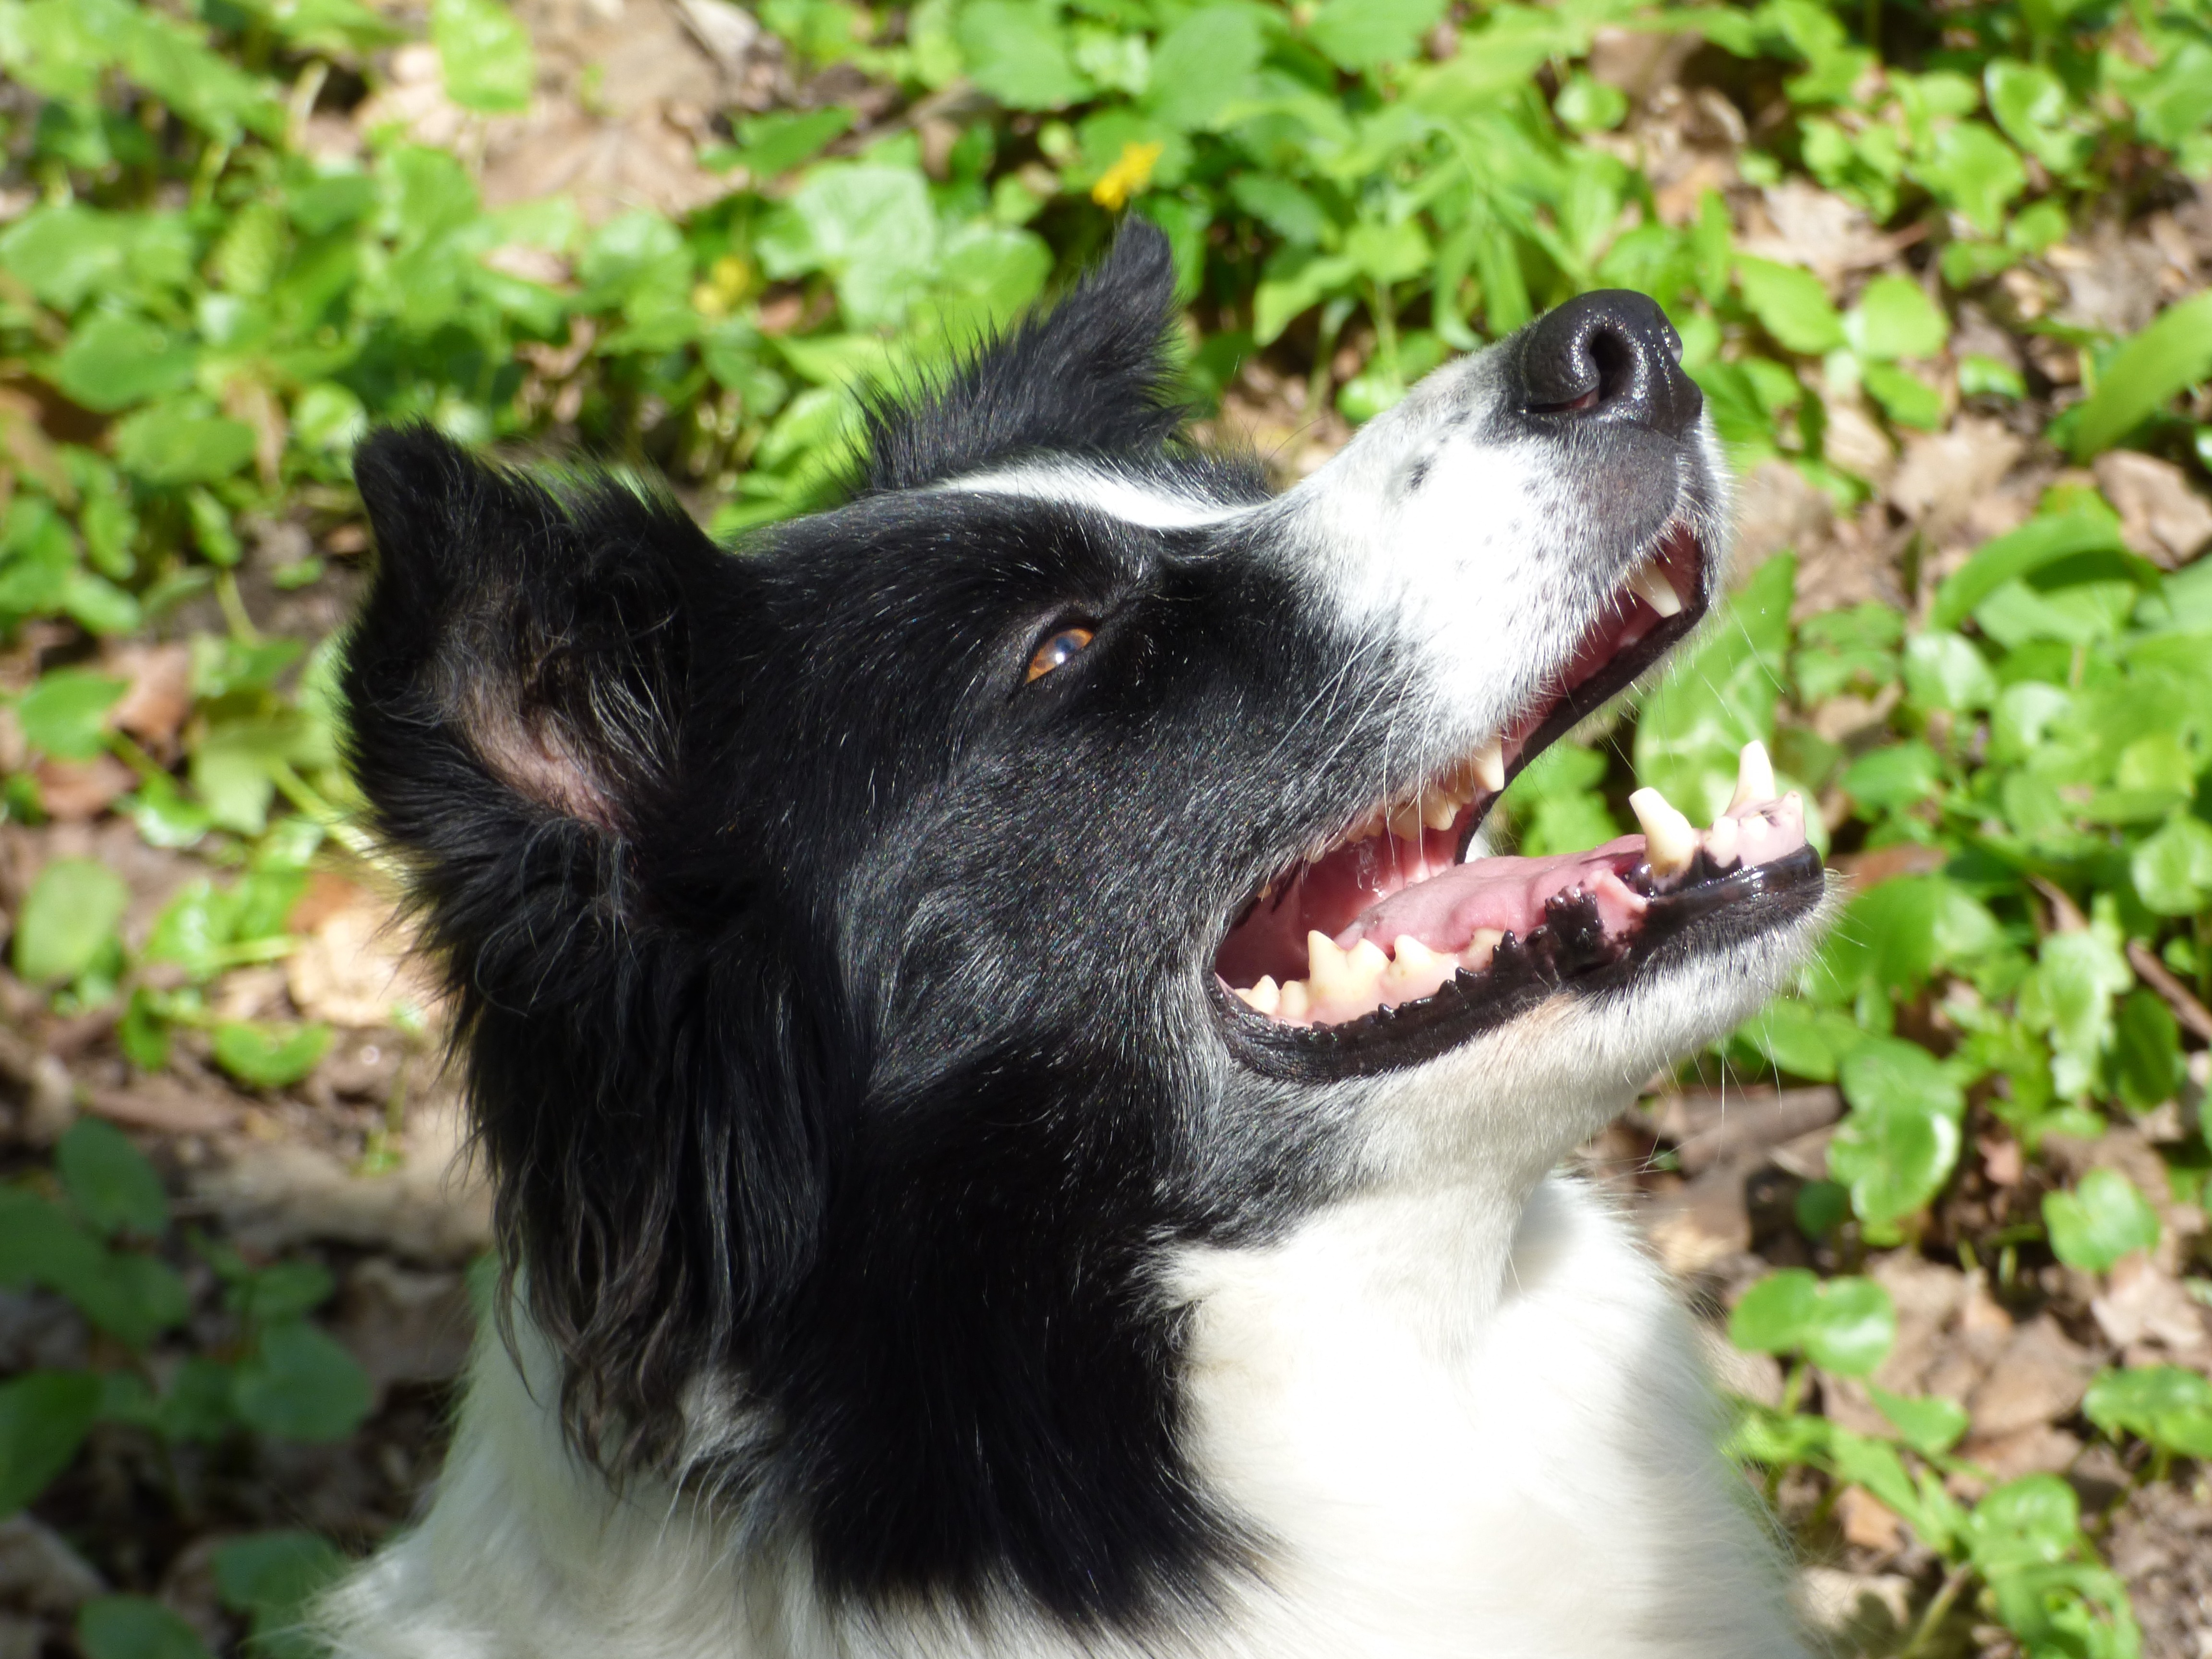
traffic, dog, animal, mammal, thoroughbred, border collie, fun, snout, head, vertebrate, border, dog breed, breed, doggy, spacer, the nose, karelian bear dog, dog like mammal, dog breed group